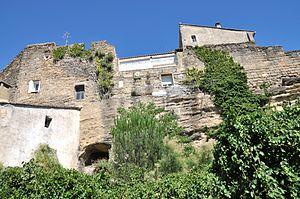
Entraigues-sur-la-Sorgue est une commune française située dans le département de Vaucluse, en région Provence-Alpes-Côte d'Azur. Elle fait partie du Grand Avignon.